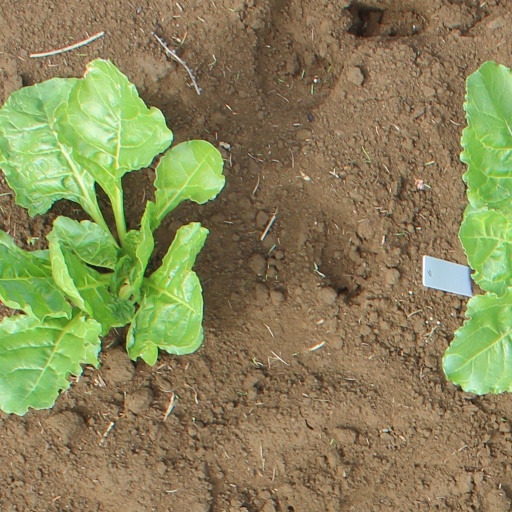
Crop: sugar beet